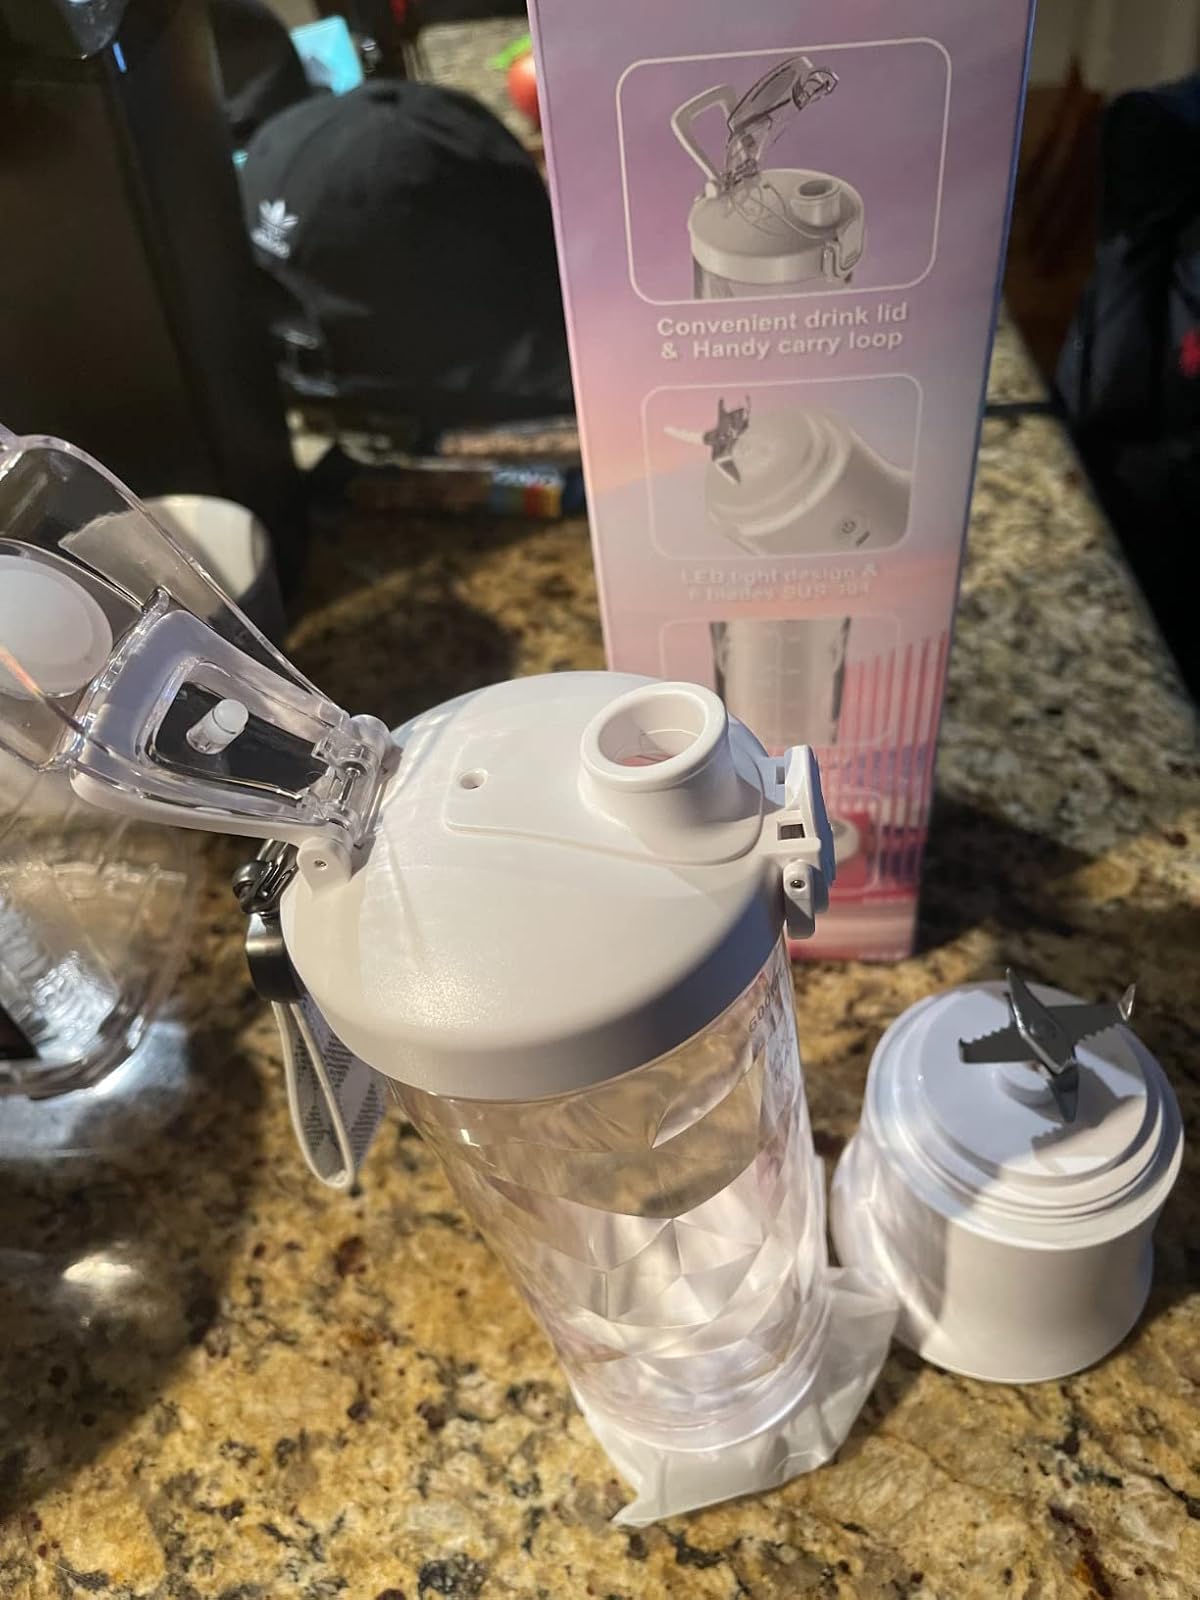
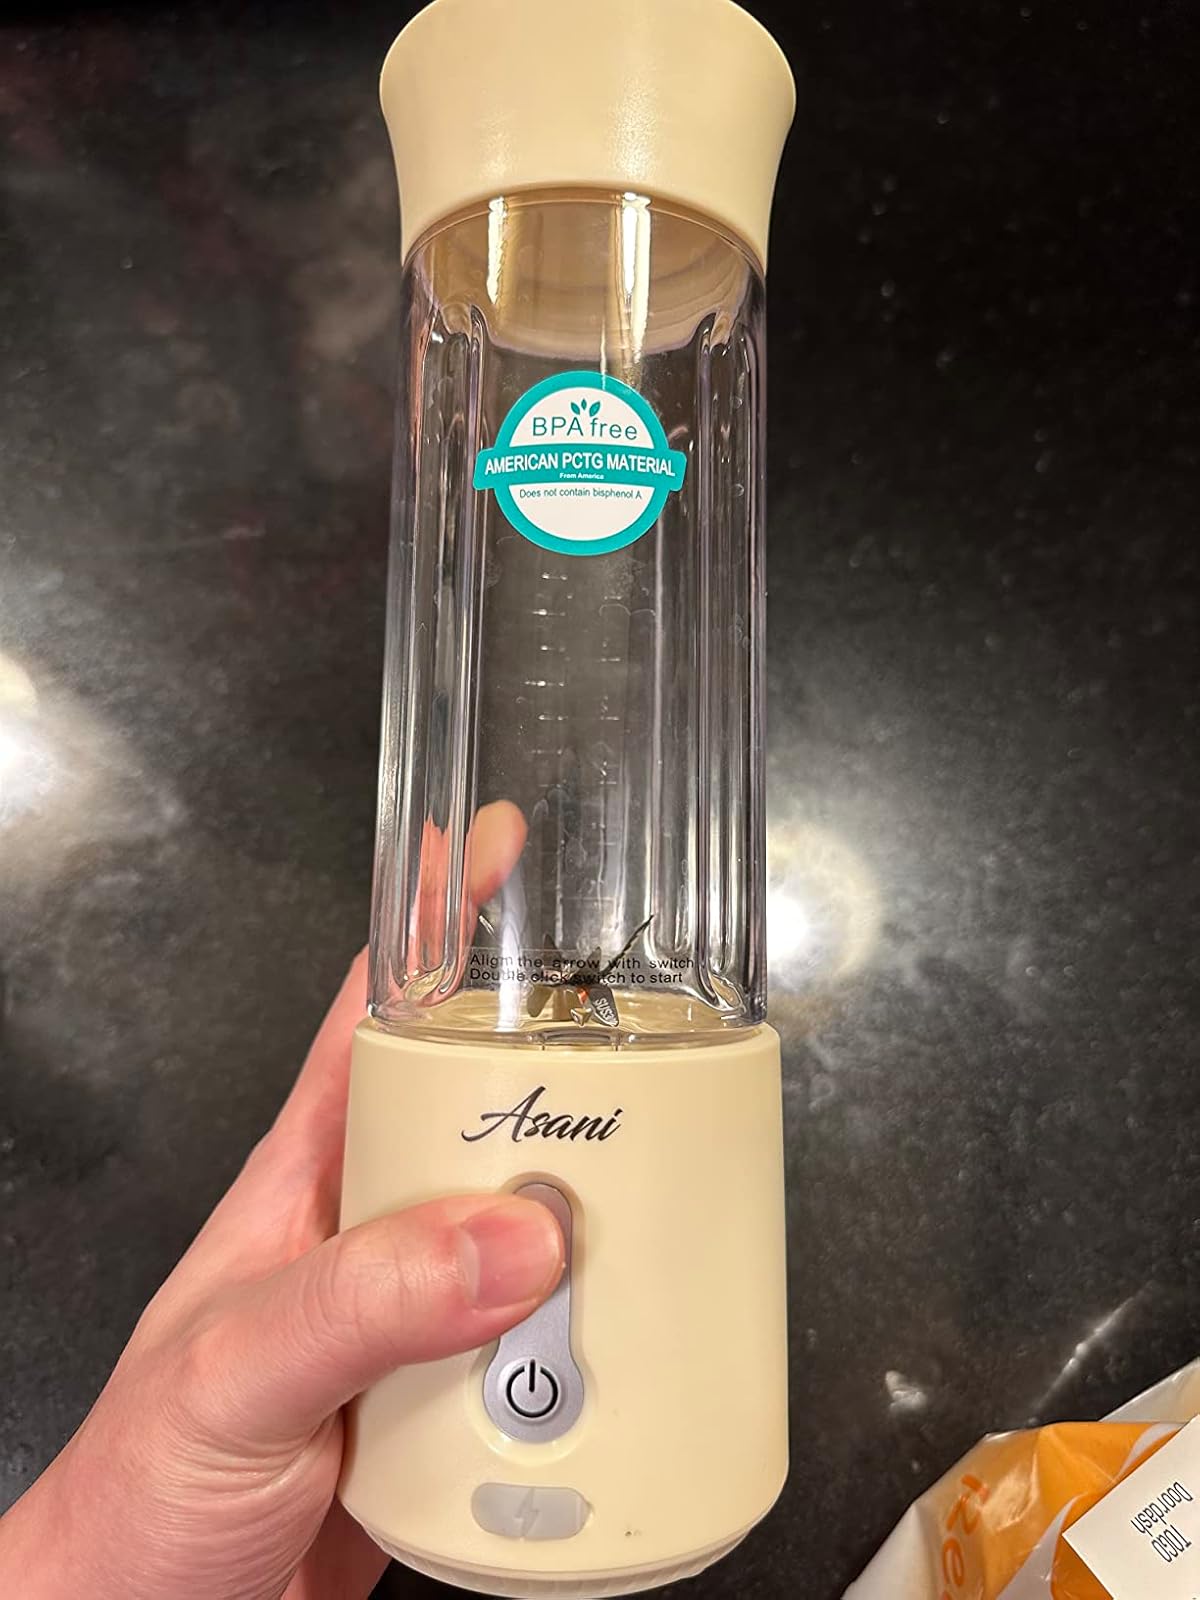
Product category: items_blender
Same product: no